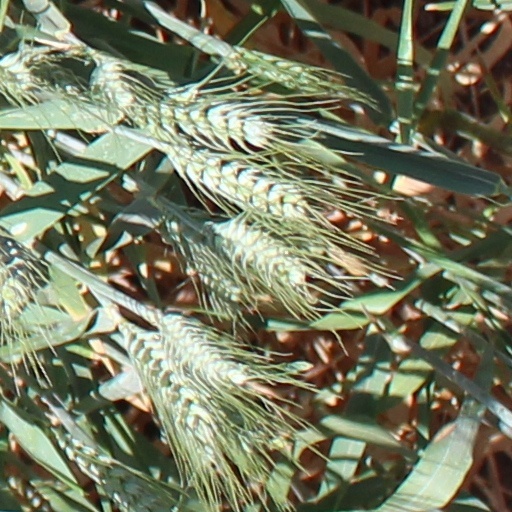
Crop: wheat